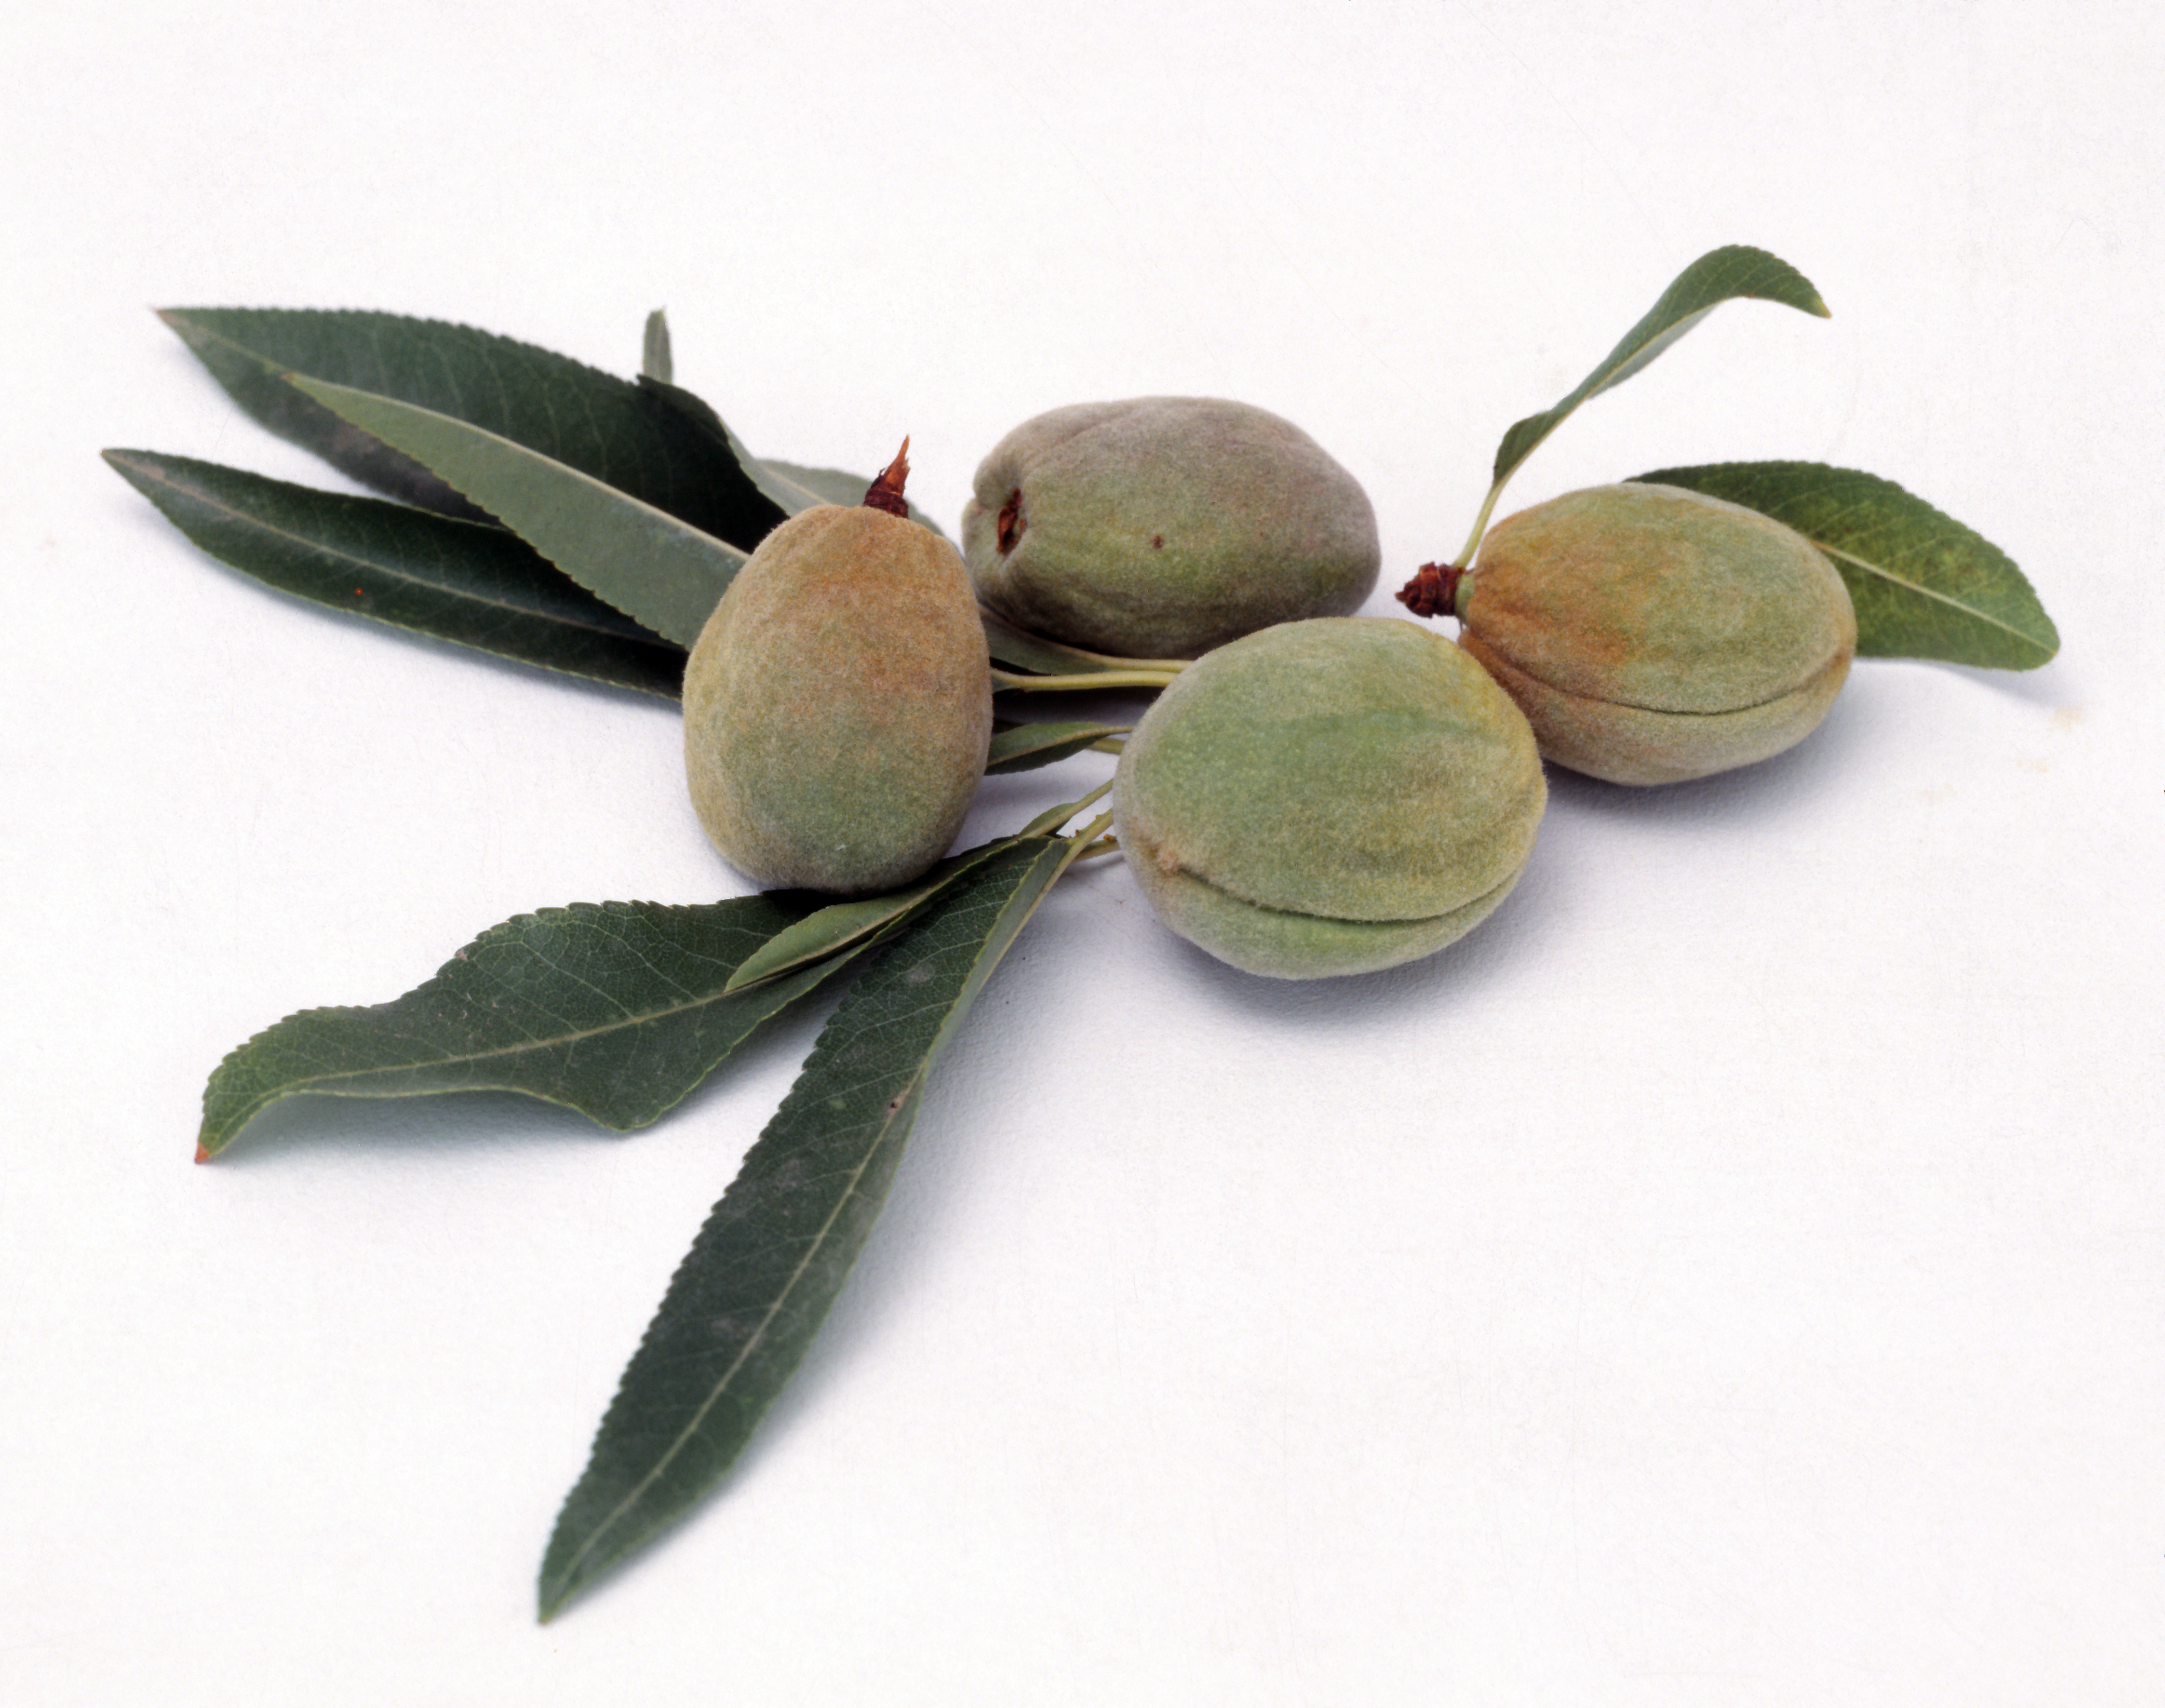
natural, fresh, colorful, yellow, juicy, healthy, fruits, fruit, produce, food, plant, ingredient